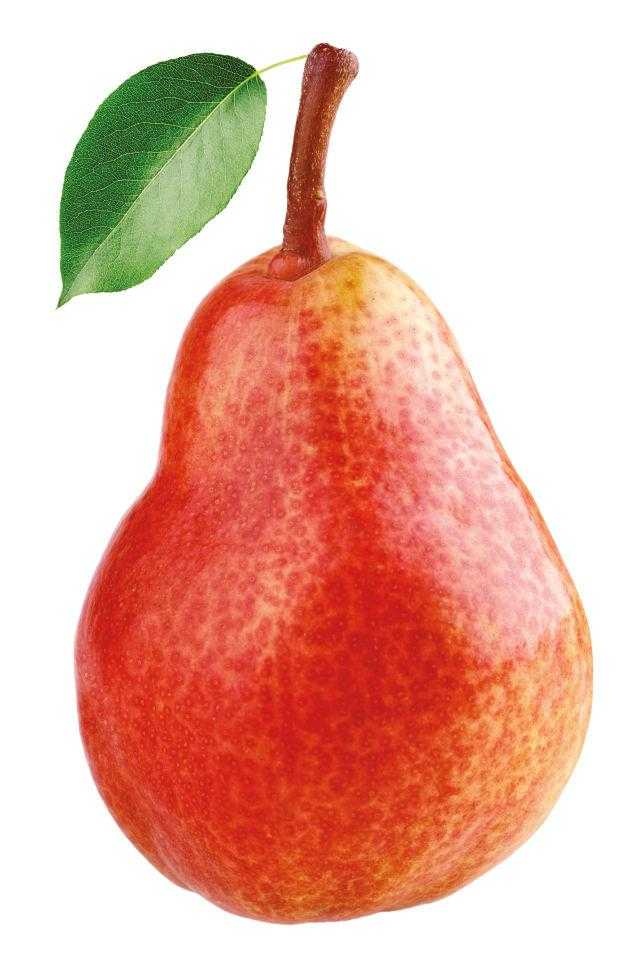
Label: Pear